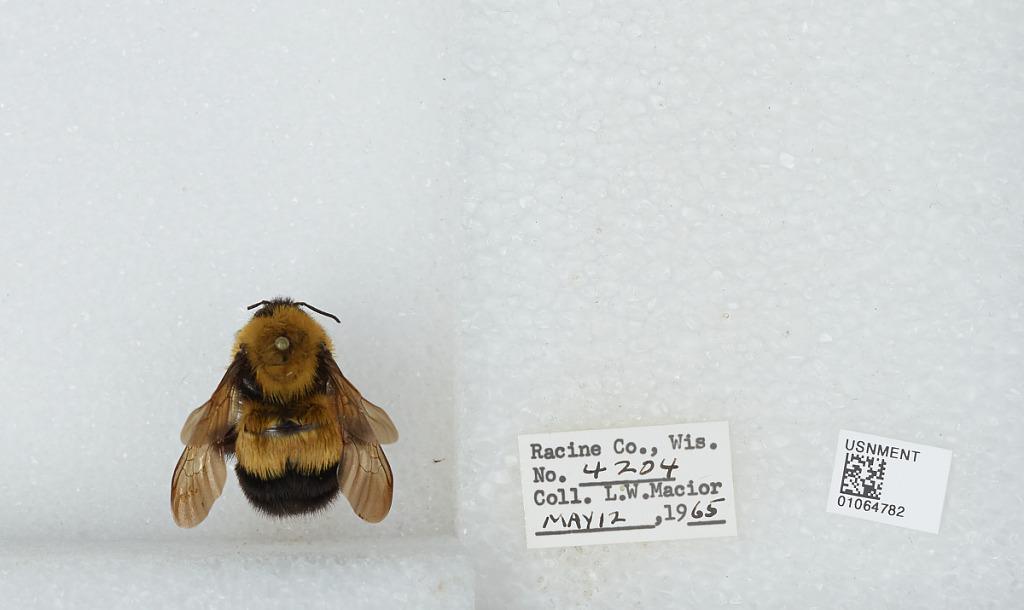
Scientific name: Bombus (Bombus) affinis Cresson
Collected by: L. Macior
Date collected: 1965-5-12
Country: United States
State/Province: Wisconsin
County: Racine
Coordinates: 42.78, -87.76